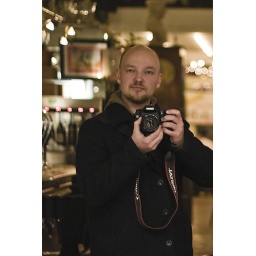
Self-portrait through a mirror in a bar